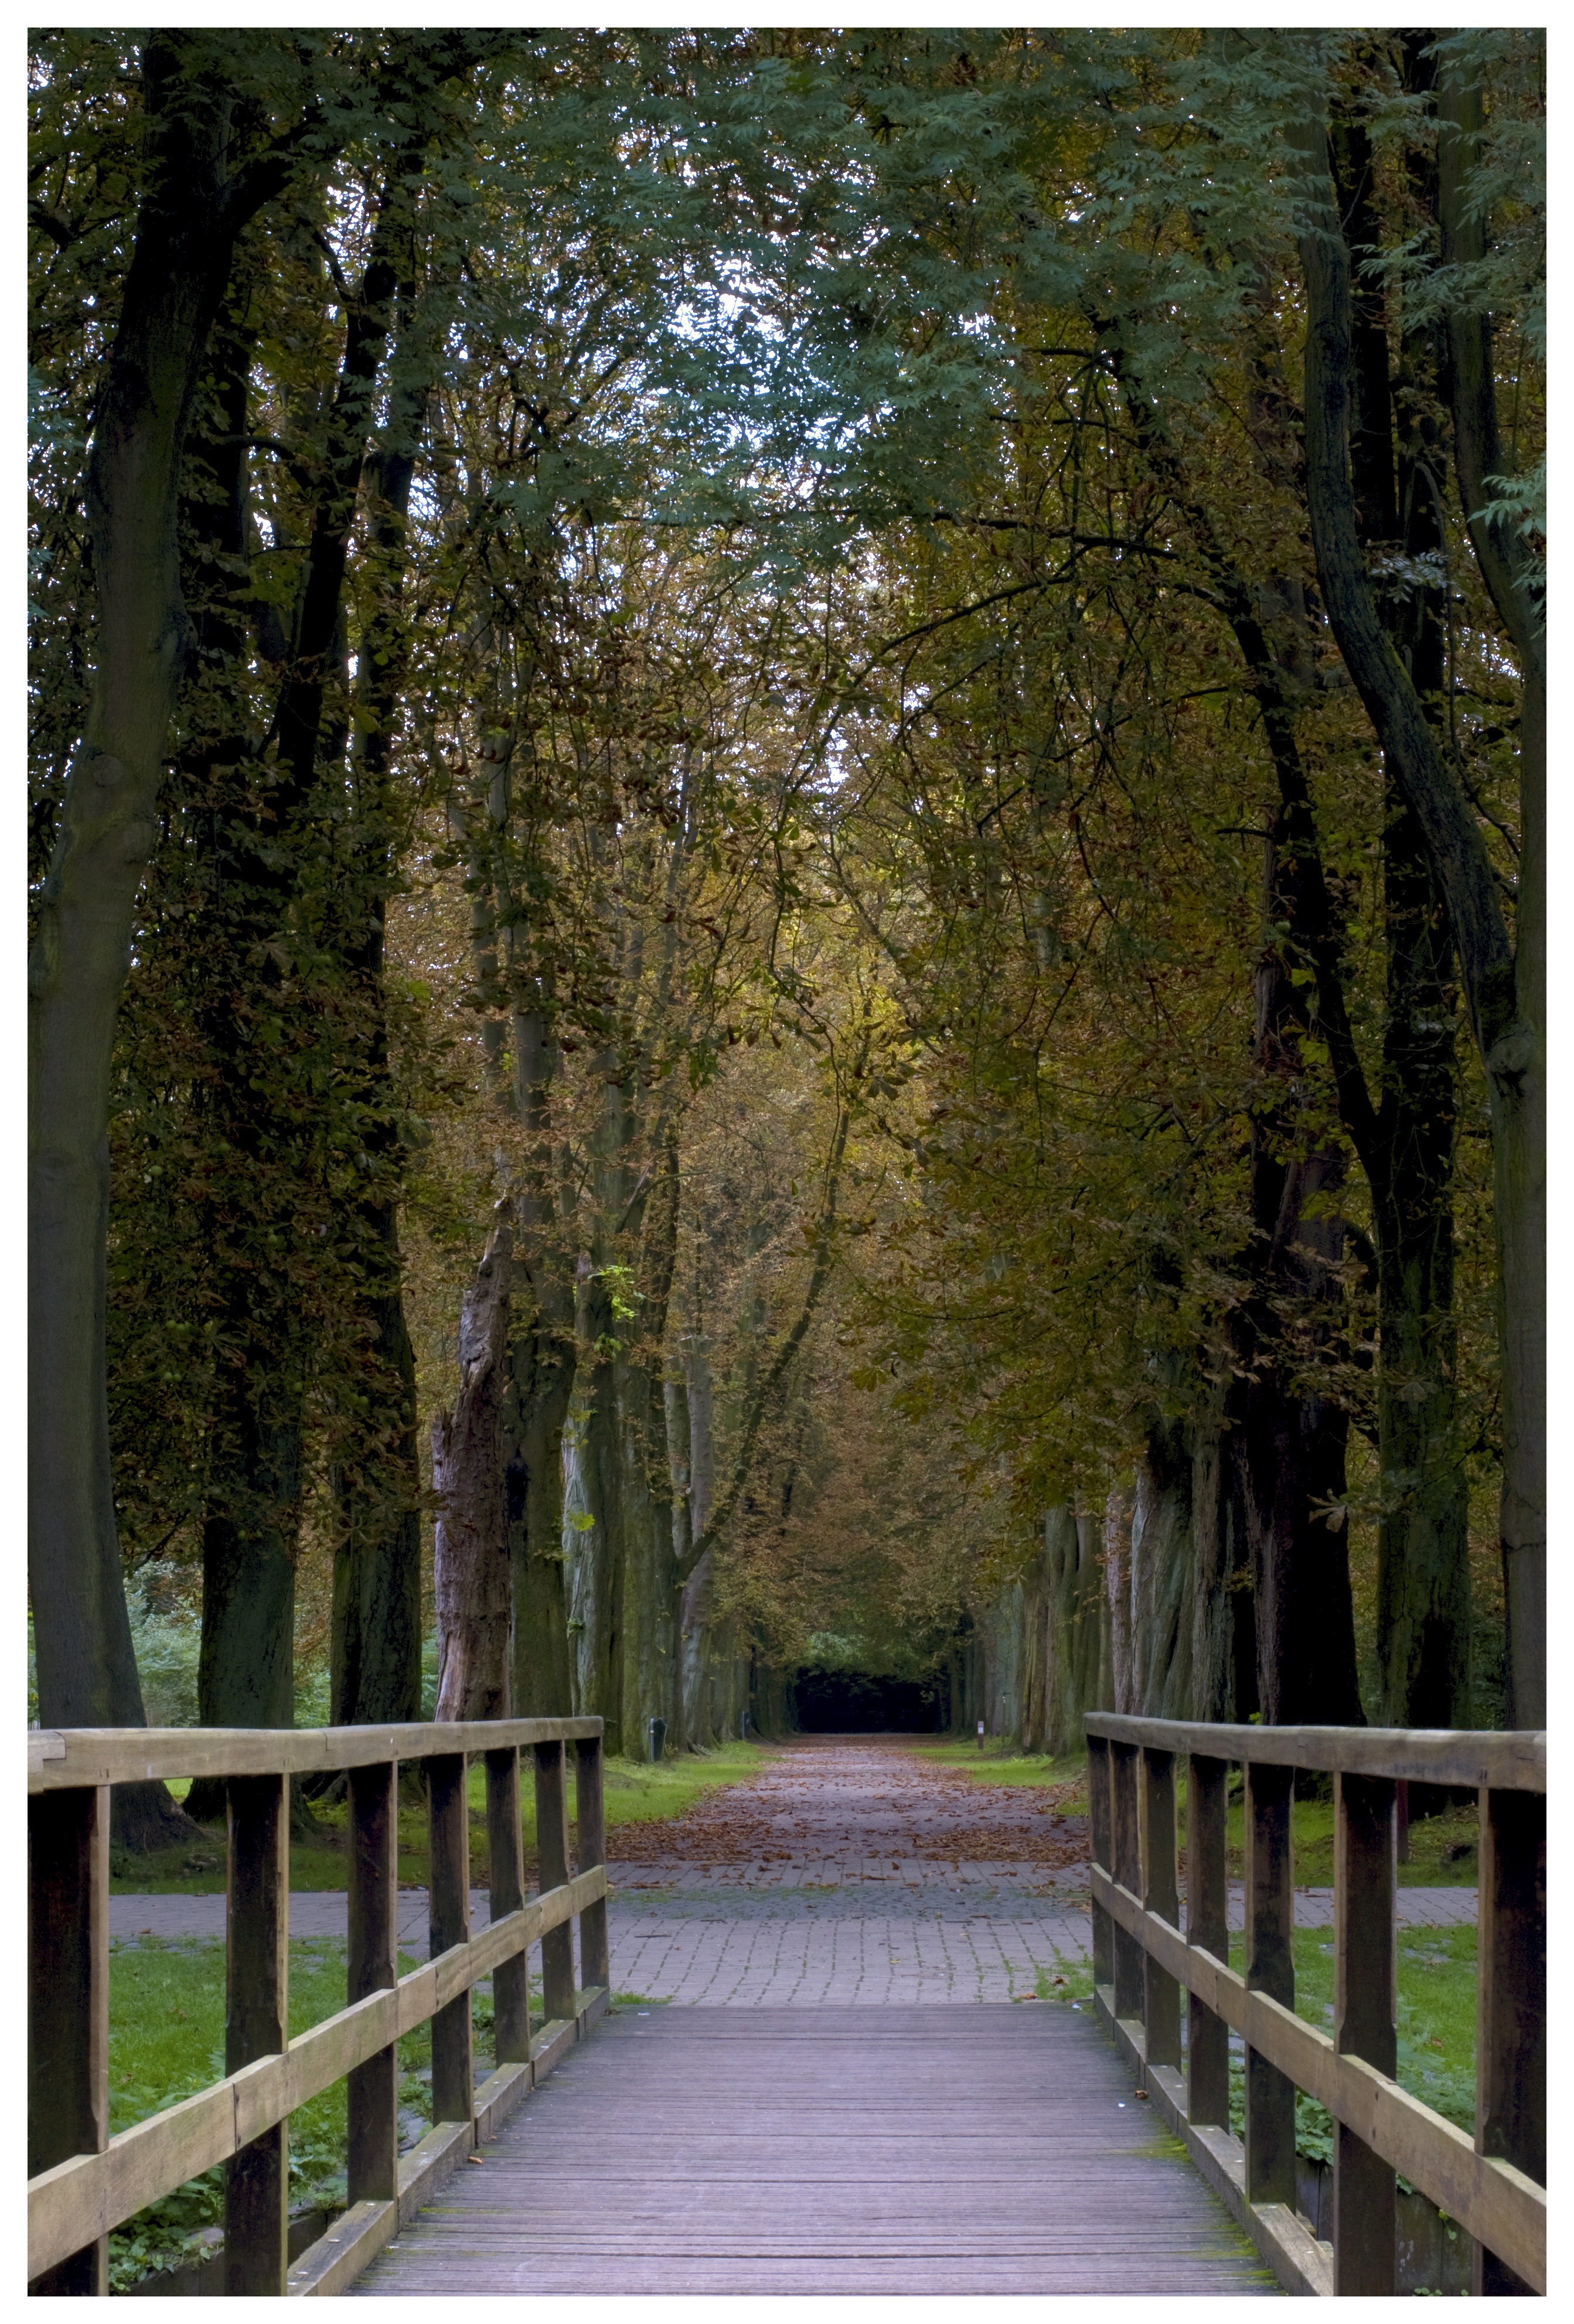
tree, forest, flower, walkway, green, autumn, garden, waterway, estate, woodland, mechelen, free pants park